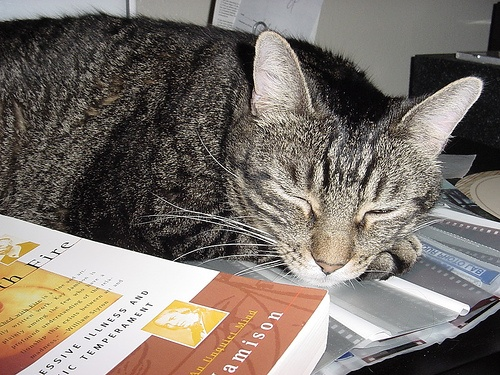
A cat laying on top of a pile of books.
a cat lays down next to a thick book
A cat that is sleeping on some undeveloped film.
a small cat is laying down on a book
A cat sleeps atop a desk on some photo negatives.